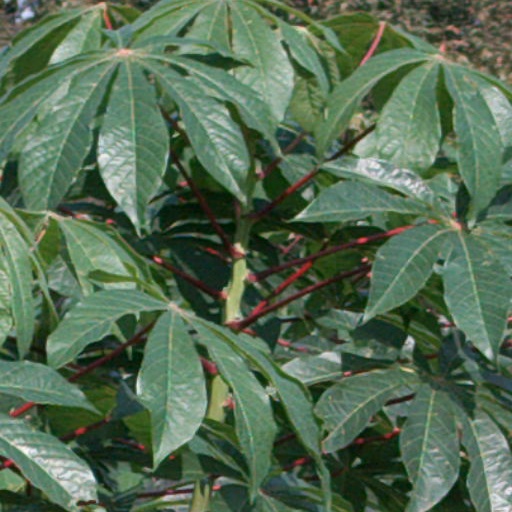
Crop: cassava